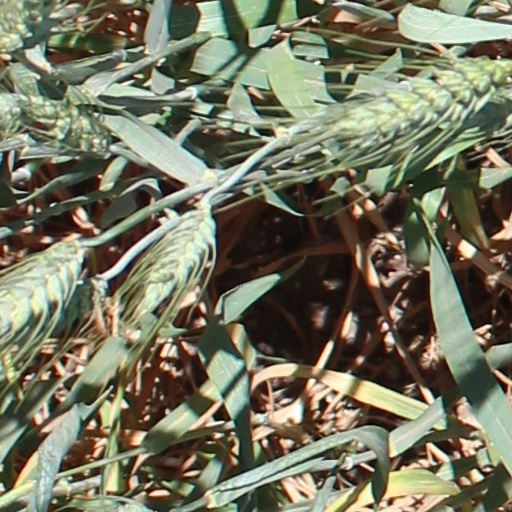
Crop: wheat